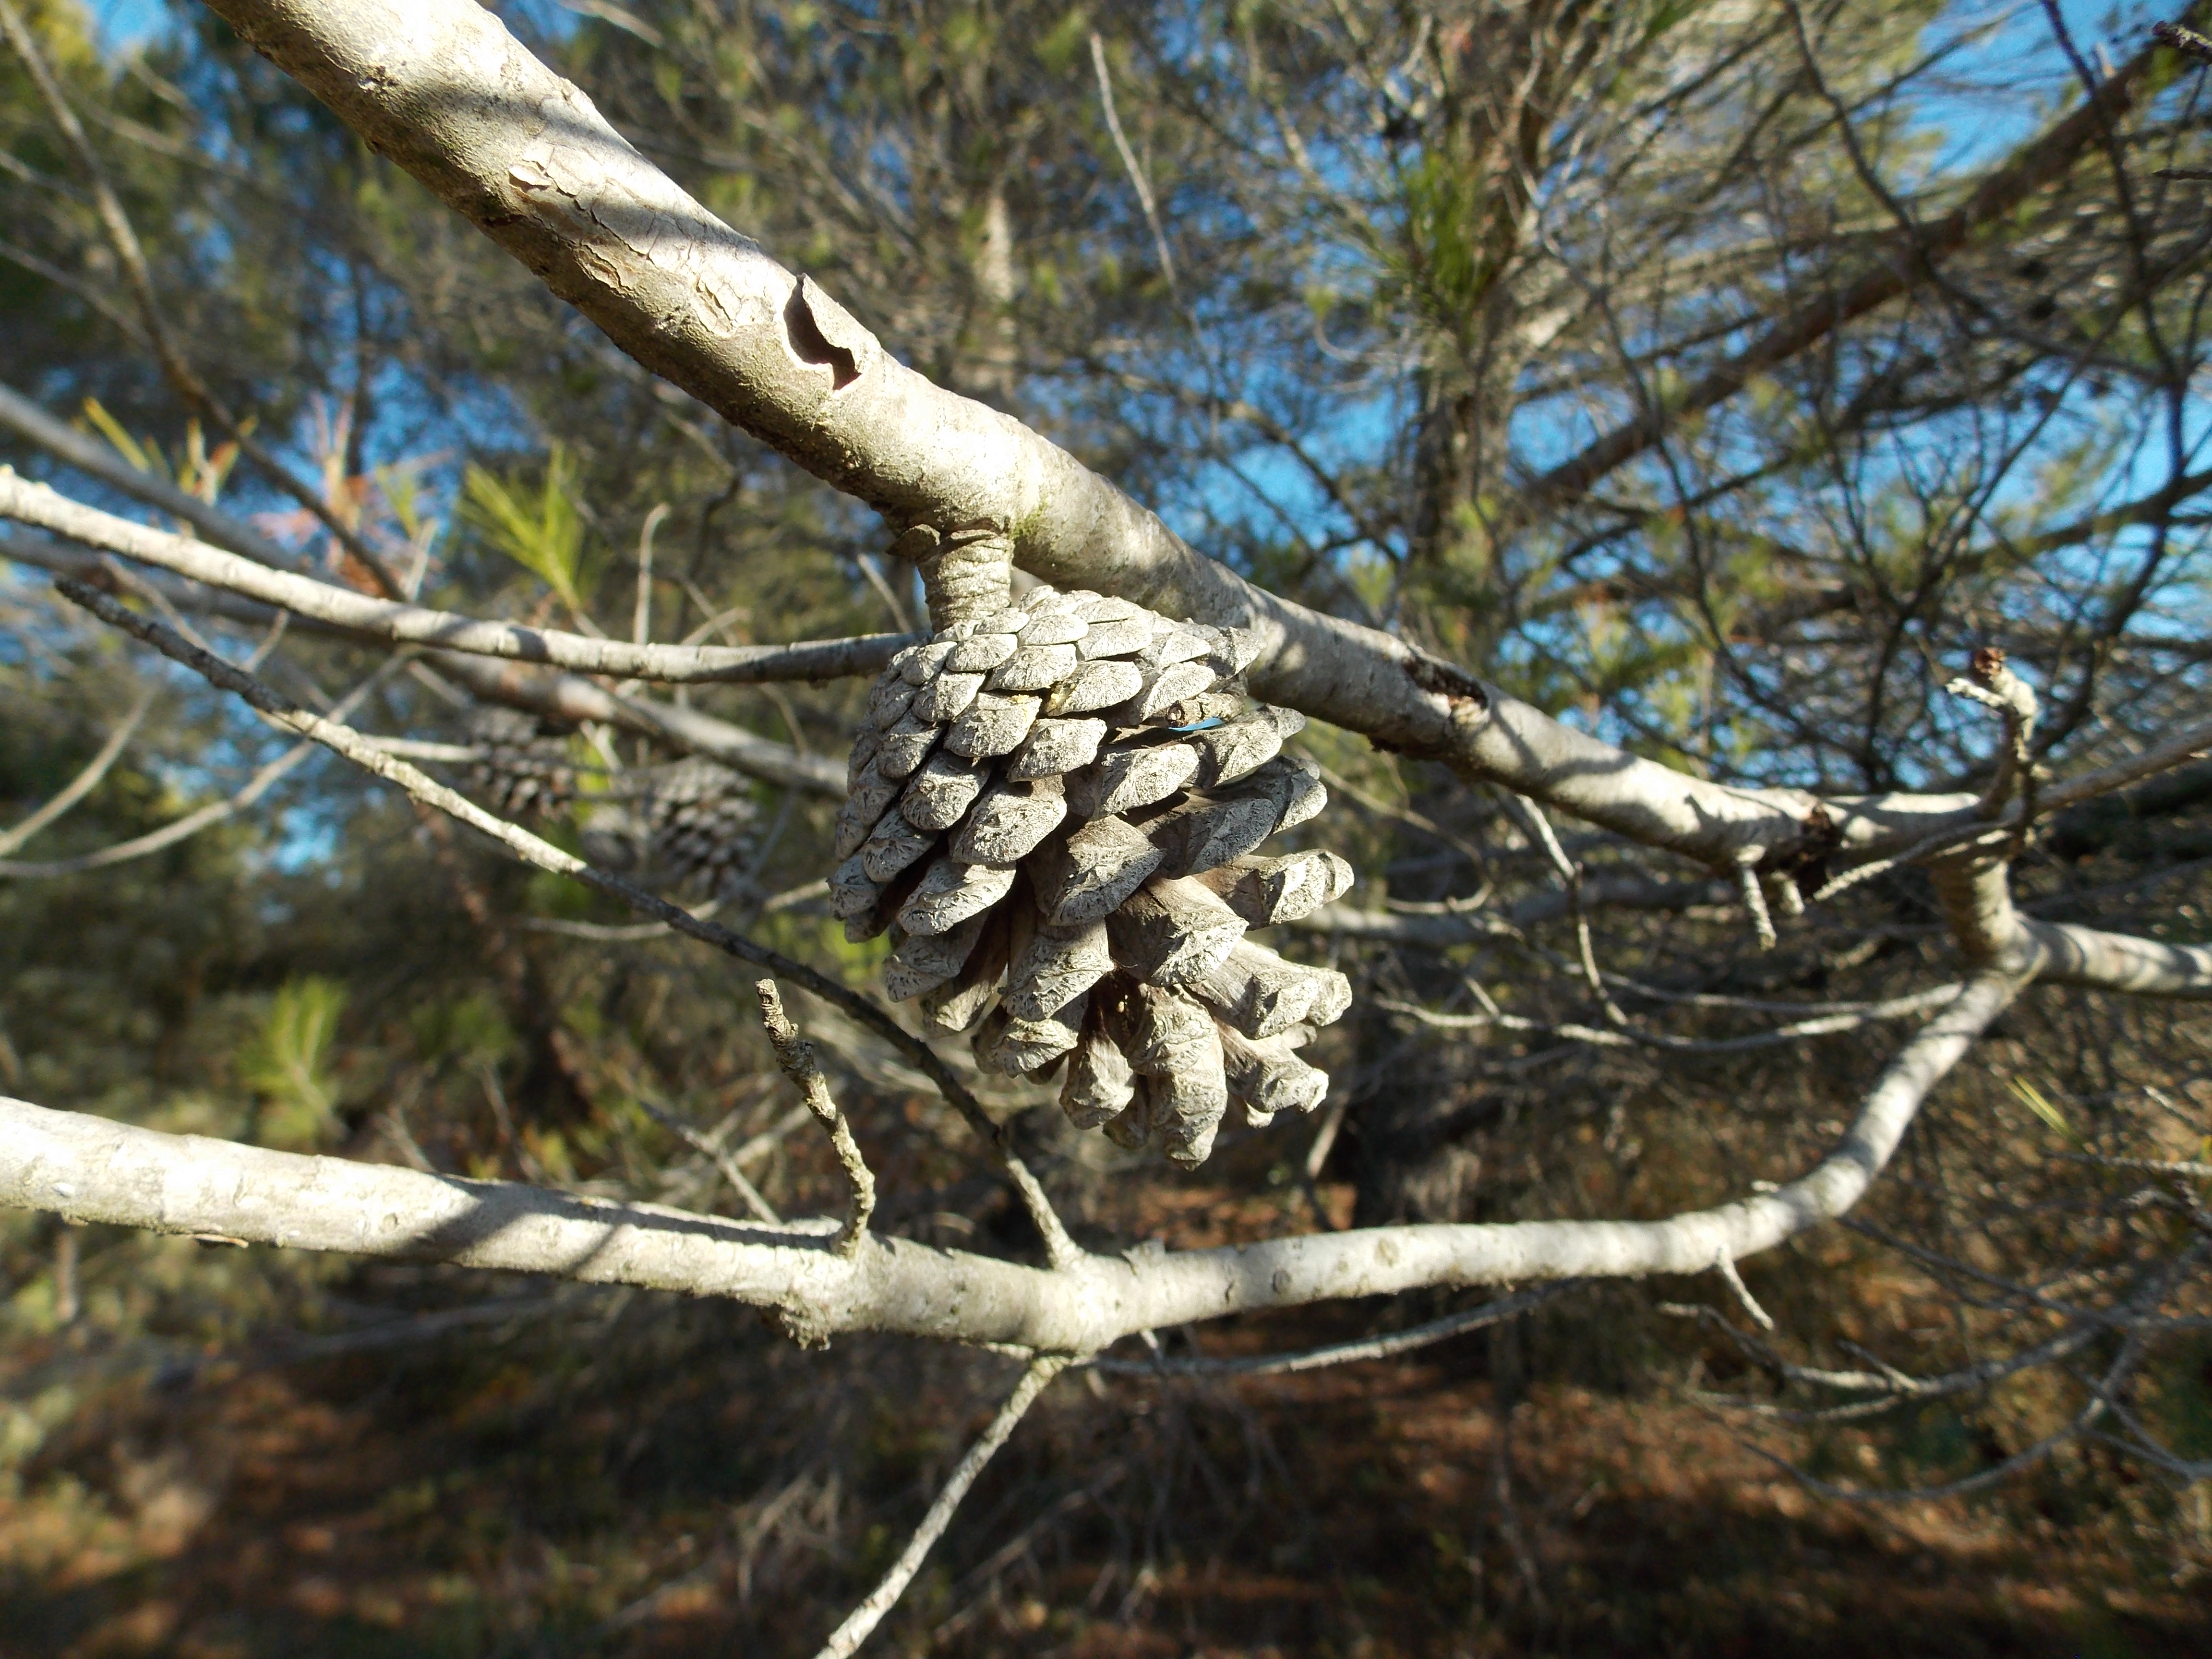
mountain, landscape, tree, cloud, nature, plant, sky, leaf, forest, adventure, walk, path, photography, ecosystem, branch, trunk, biome, wood, woodland, twig